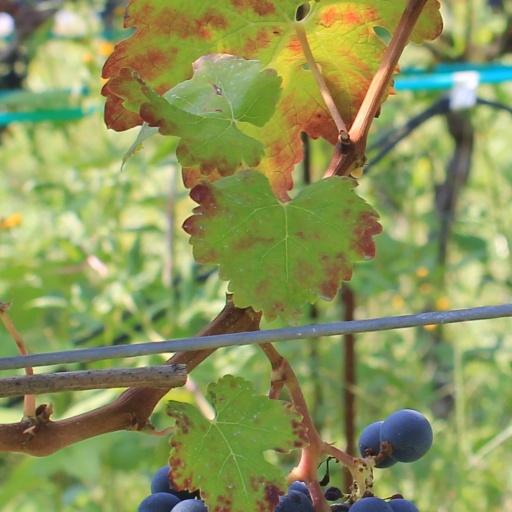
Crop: grape